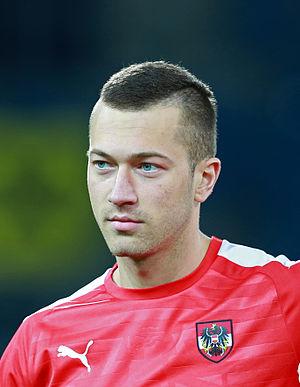
Peter Žulj, né le 9 juin 1993 à Wels en Autriche, est un footballeur international autrichien d'origine croate. Il évolue au RSC Anderlecht au poste de milieu relayeur.